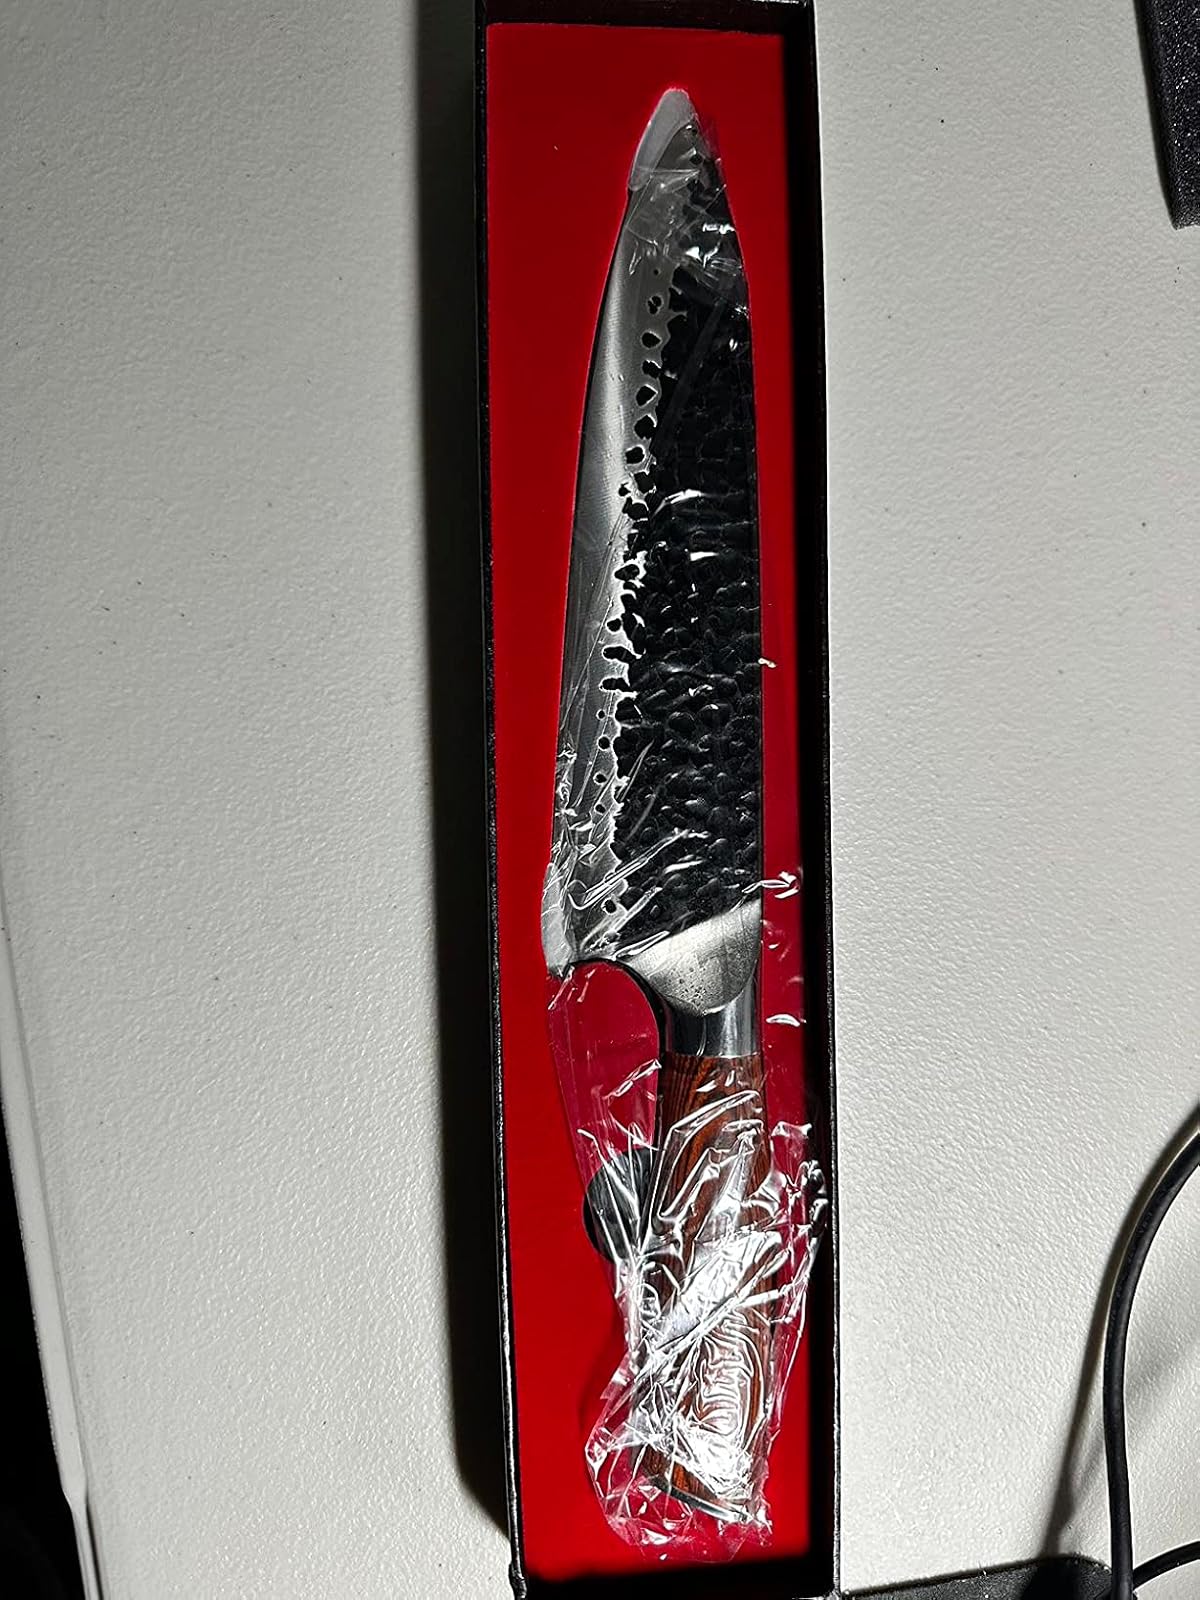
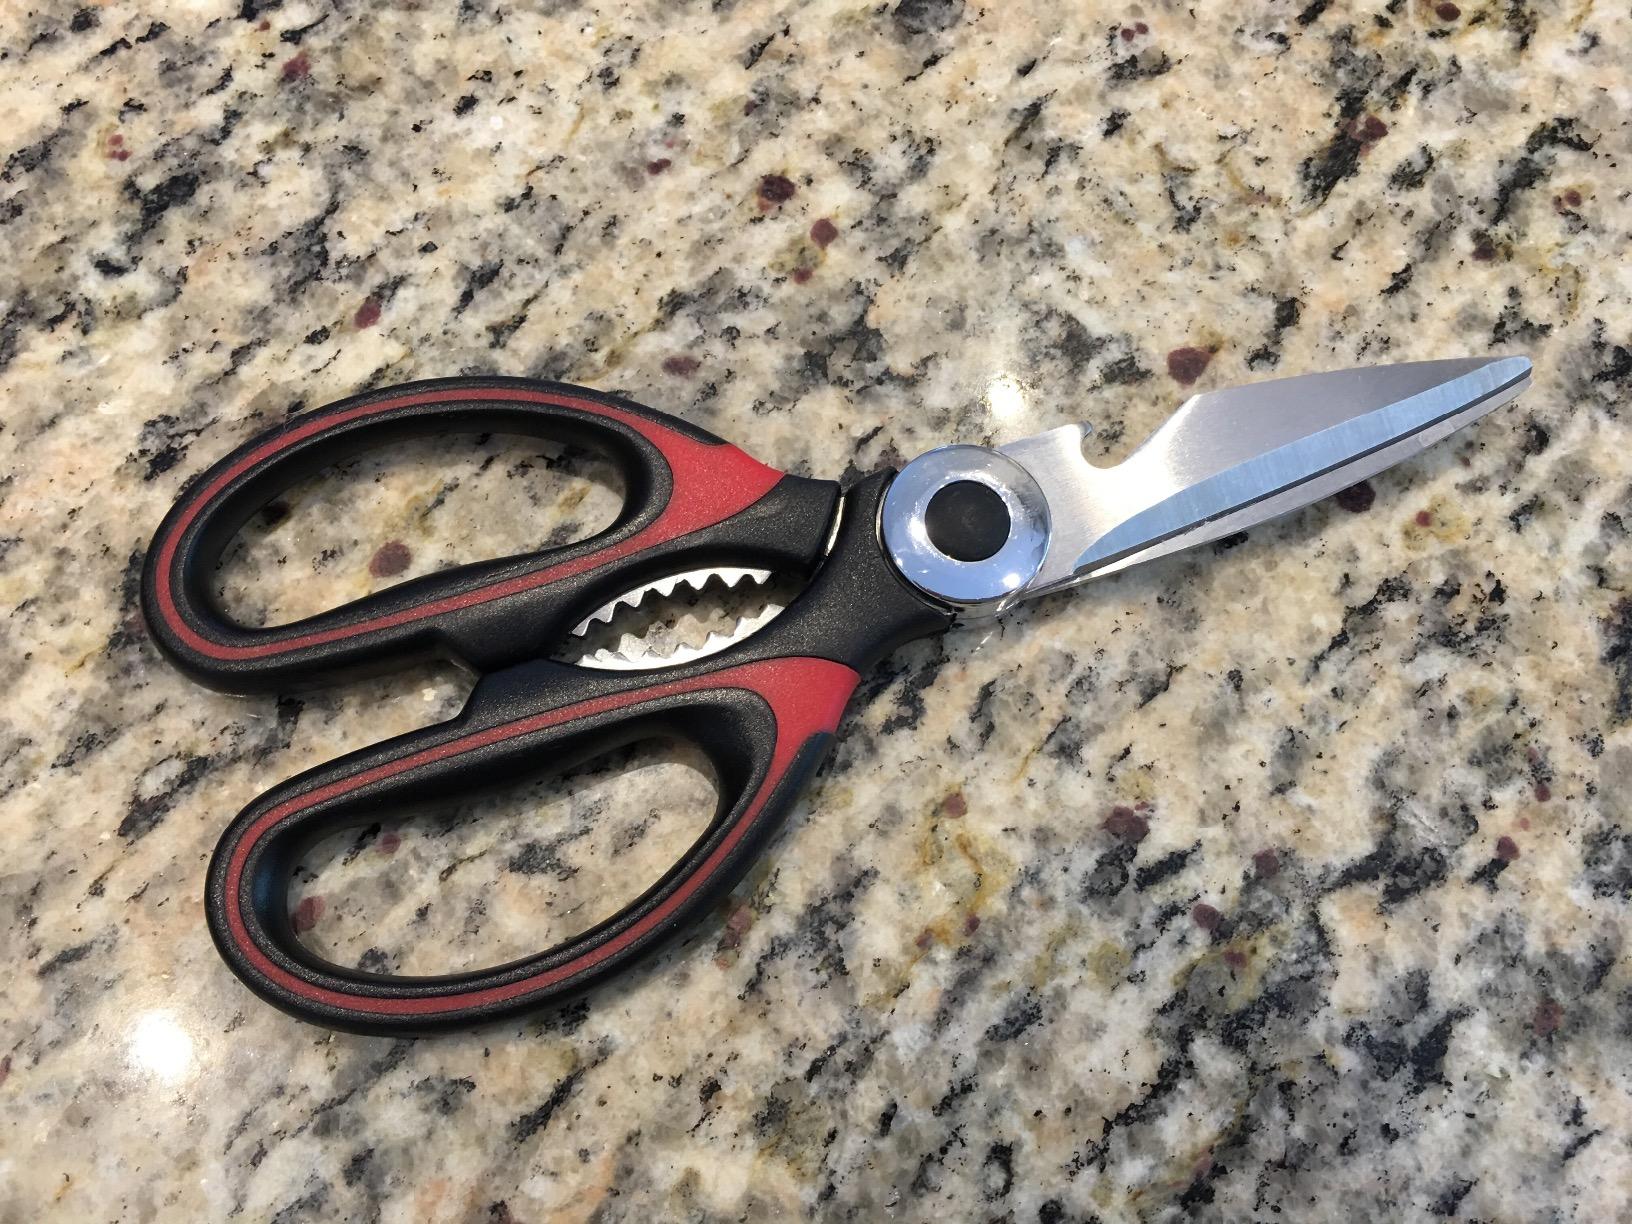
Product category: items_knife
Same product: no